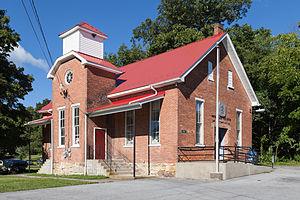
Marklesburg est un borough situé à l'ouest du comté de Huntingdon, en Pennsylvanie, aux États-Unis. En 2010, il comptait une population de 204 habitants. Le borough est incorporé le 19 novembre 1873.